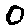
Label: 0